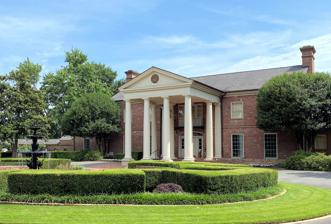
Building: Arkansas Governor's Mansion
Country: United States of America
Year built: 1950
United States historic place Arkansas Governor's Mansion U.S. Historic district Contributing property Show map of Arkansas Show map of the United States Location 1800 Center Street, Little Rock, Arkansas Coordinates 34°43′54.83″N 92°16′33.57″W / 34.7318972°N 92.2759917°W / 34.7318972; -92.2759917 Architect Frank J. Ginocchio, Jr. and Edwin B. Cromwell. Part of Governor's Mansion Historic District ( ID78000620 ) Added to NRHP September 13, 1978 The Arkansas Governor's Mansion is the official residence of the governor of Arkansas and Arkansas' first family. The mansion is located at 1800 Center Street in Little Rock , and is included in the Governor's Mansion Historic District , a district that is listed on the National Register of Historic Places . Notable former residents include later president Bill Clinton and politician turned TV presenter Mike Huckabee . Until 1950, the State of Arkansas did not have an official residence for its governor. History In 1947, Act 257 of the Arkansas General Assembly established a Governor's Mansion Commission with an appropriation of $100,000.00. The site was the former location of the Arkansas School for the Blind , which had moved to new quarters near the city's Pulaski Heights neighborhood. The architects were Frank J. Ginocchio, Jr. and Edwin B. Cromwell. Little Rock insurance and television executive Clyde E. Lowry led the effort to raise funds to build the mansion. The architectural style of the mansion is Georgian Revival, colonial type . The main material of the exterior is brick. Construction began in December 1947 (incorporating 300,000 bricks from the original School for the Blind structures), and the Governor's Residence became operational officially on January 10, 1950.  The first governor to reside here was Sidney S. McMath , who moved in on February 3, 1950.  Significant additions to the mansion were completed during the administration of Mike Huckabee (1996-2007). From 1986 to 1993, footage of the mansion was used for the television program Designing Women to represent the Atlanta home of character Suzanne Sugarbaker, played by Delta Burke , and in later seasons, the home of Anthony Bouvier, played by Meshach Taylor .  In 2008, footage of the mansion was also used for the television program 30 Rock to represent the home of a character played by Steve Martin . See also List of governors' residences in the United States National Register of Historic Places listings in Little Rock, Arkansas References